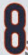
Number: 8